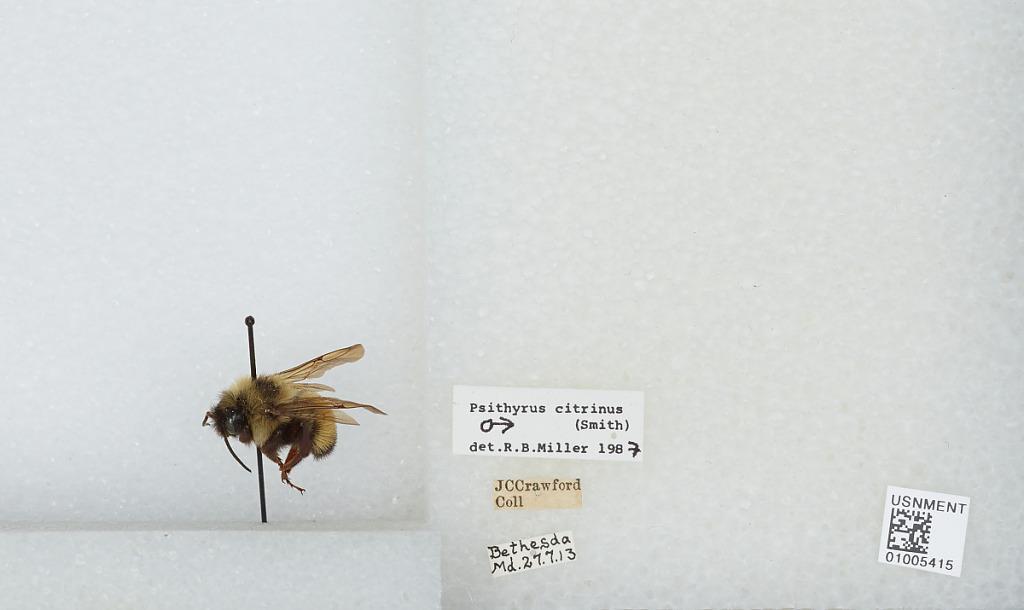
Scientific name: Bombus (Psithyrus) citrinus (Smith)
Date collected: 1913-7-27
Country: United States
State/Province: Maryland
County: Montgomery
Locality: Bethesda
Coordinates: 38.9847, -77.1131
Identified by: Miller, R. B.